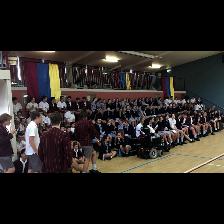
Label: Human